Synthetic environment

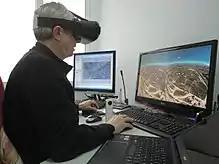

A synthetic environment is a computer simulation that represents activities at a high level of realism, from simulation of theaters of war to factories and manufacturing processes. These environments may be created within a single computer or a vast distributed network connected by local and wide area networks and augmented by super-realistic special effects and accurate behavioral models. SE allows visualization of and immersion into the environment being simulated.